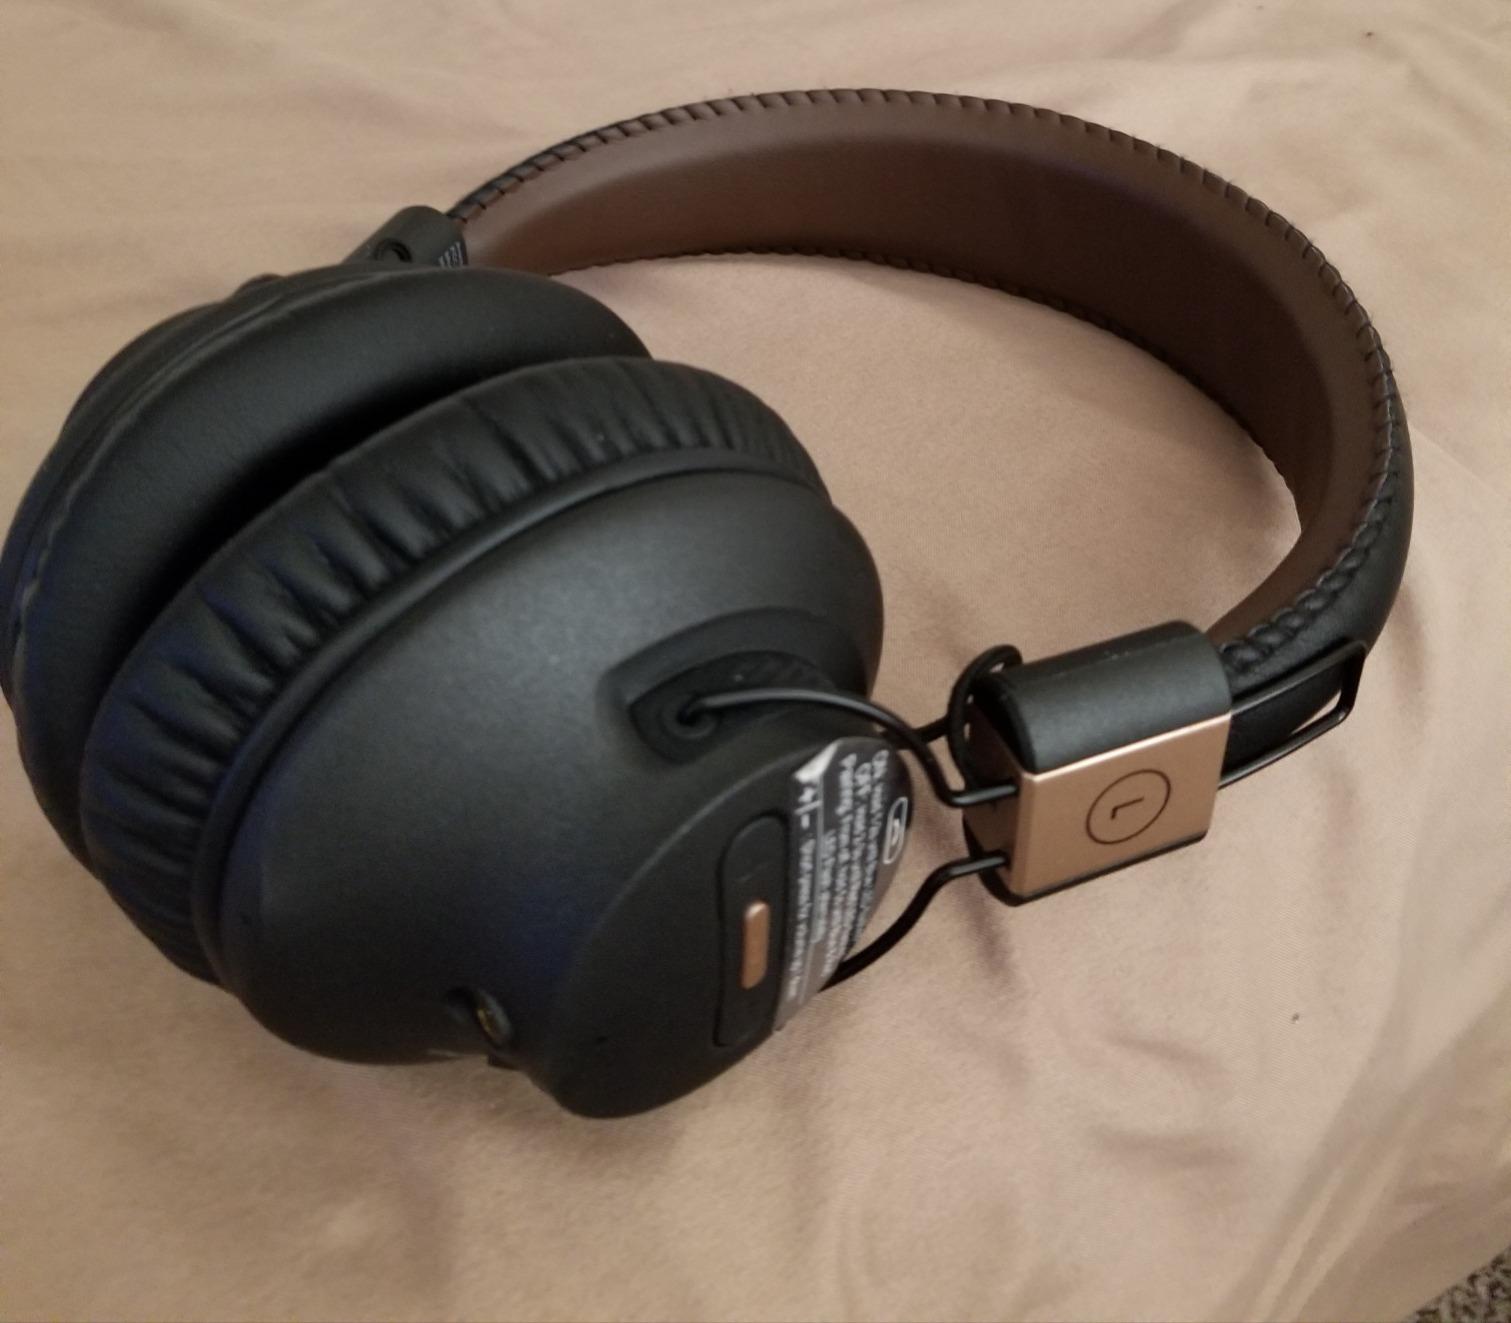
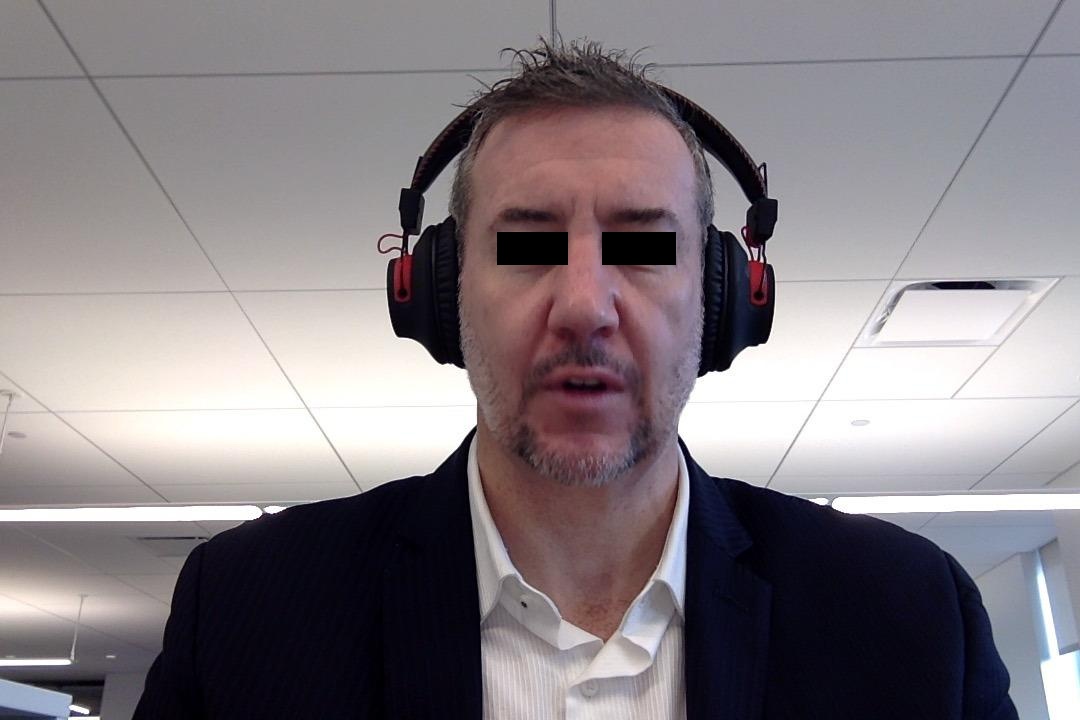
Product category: headphones
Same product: no